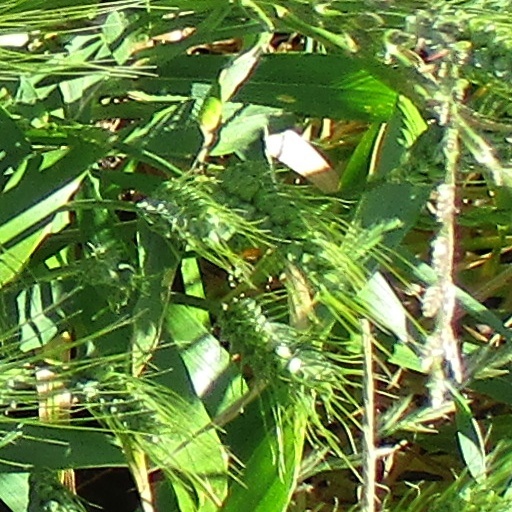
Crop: wheat